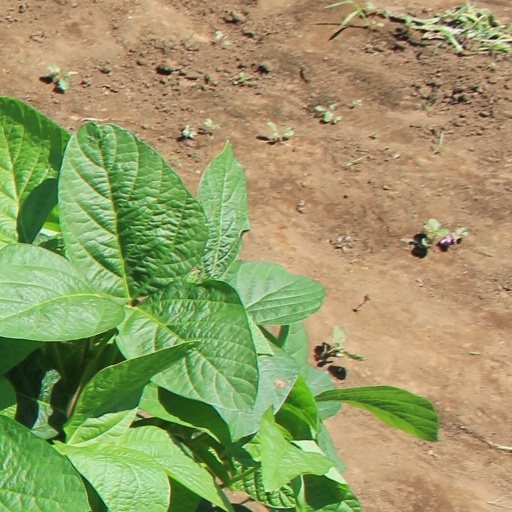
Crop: soybean